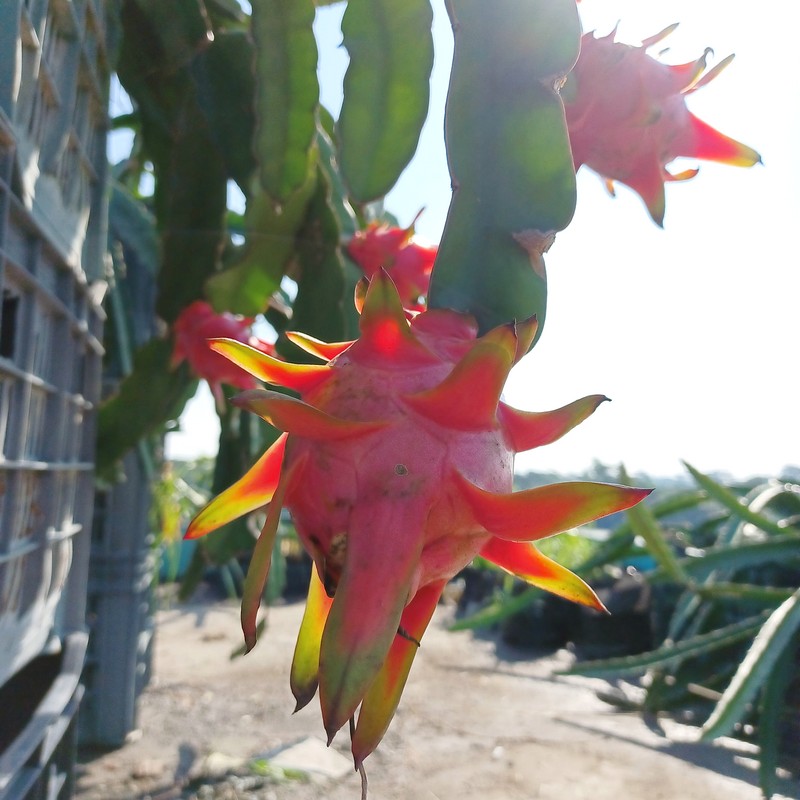
Label: Mature Dragon Fruit